Benjamin Schultze

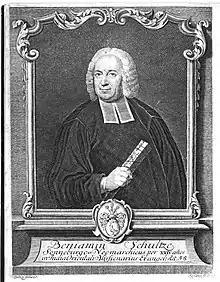

Benjamin Schultze (1689-1760) was a Christian missionary of the Danish-Halle Mission in South India who established the first Christian mission in Madras.